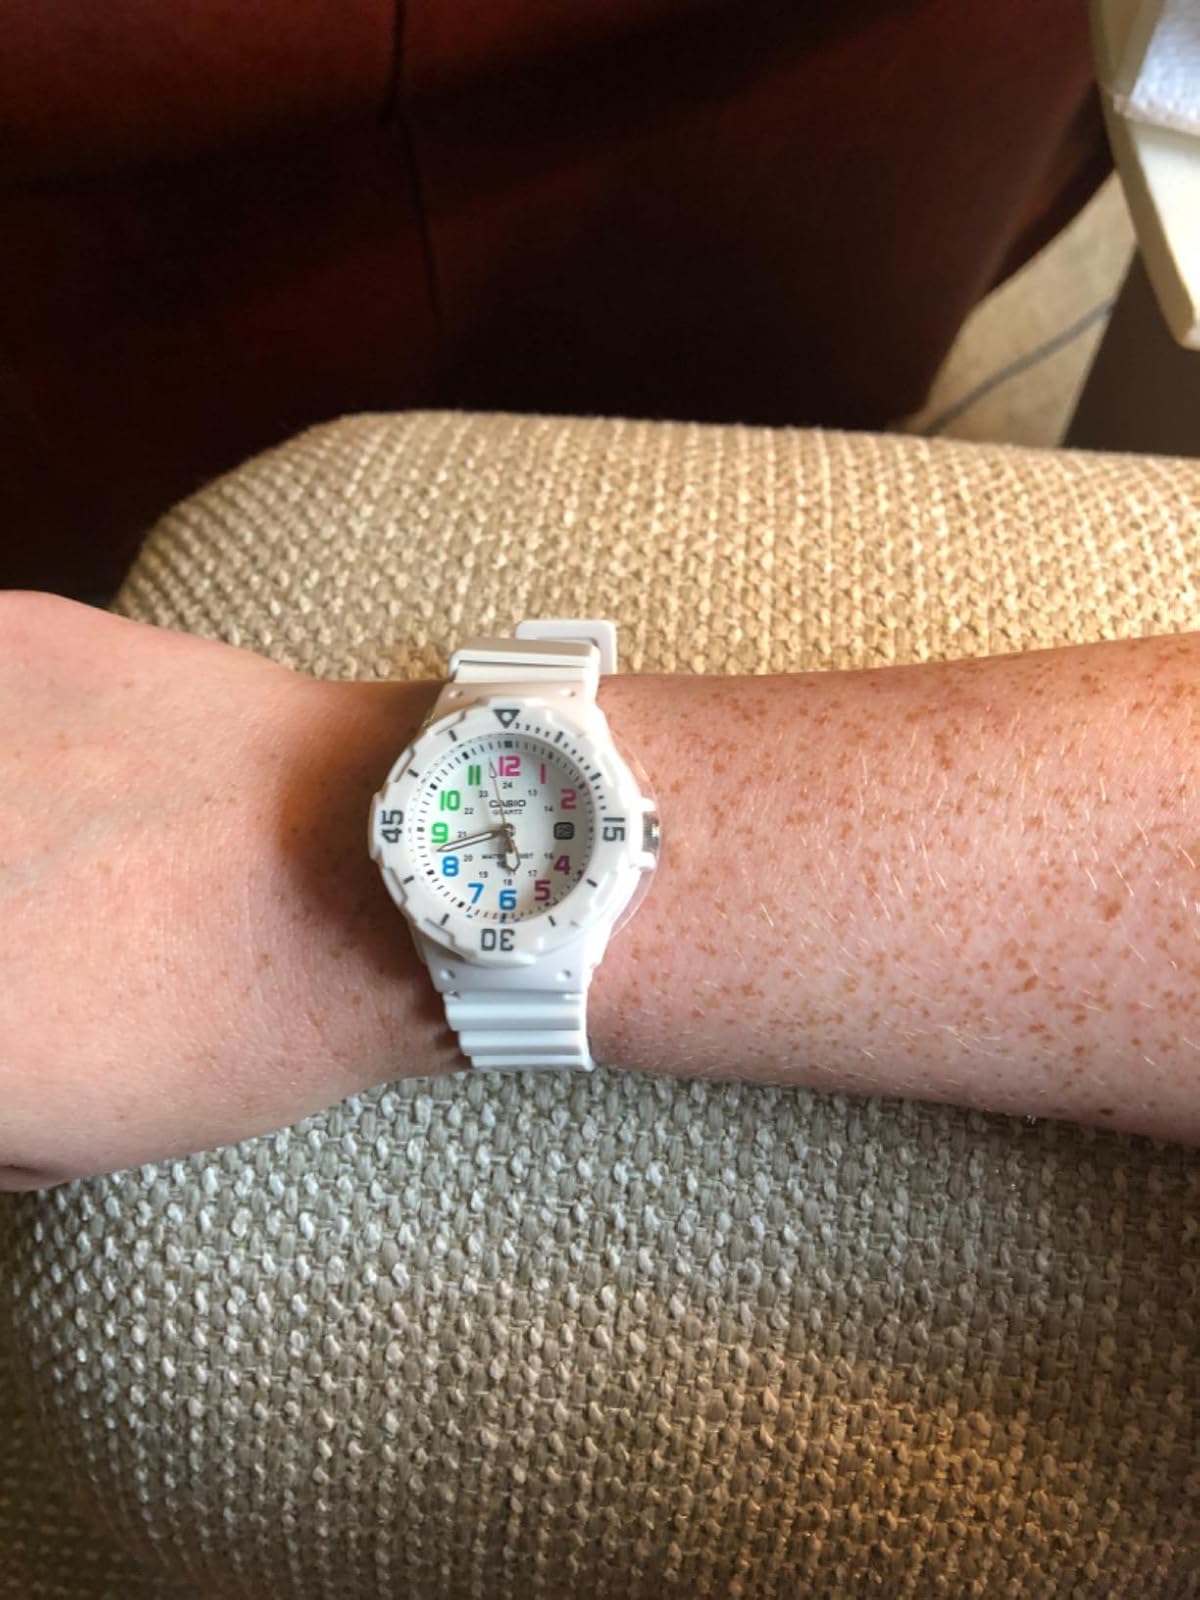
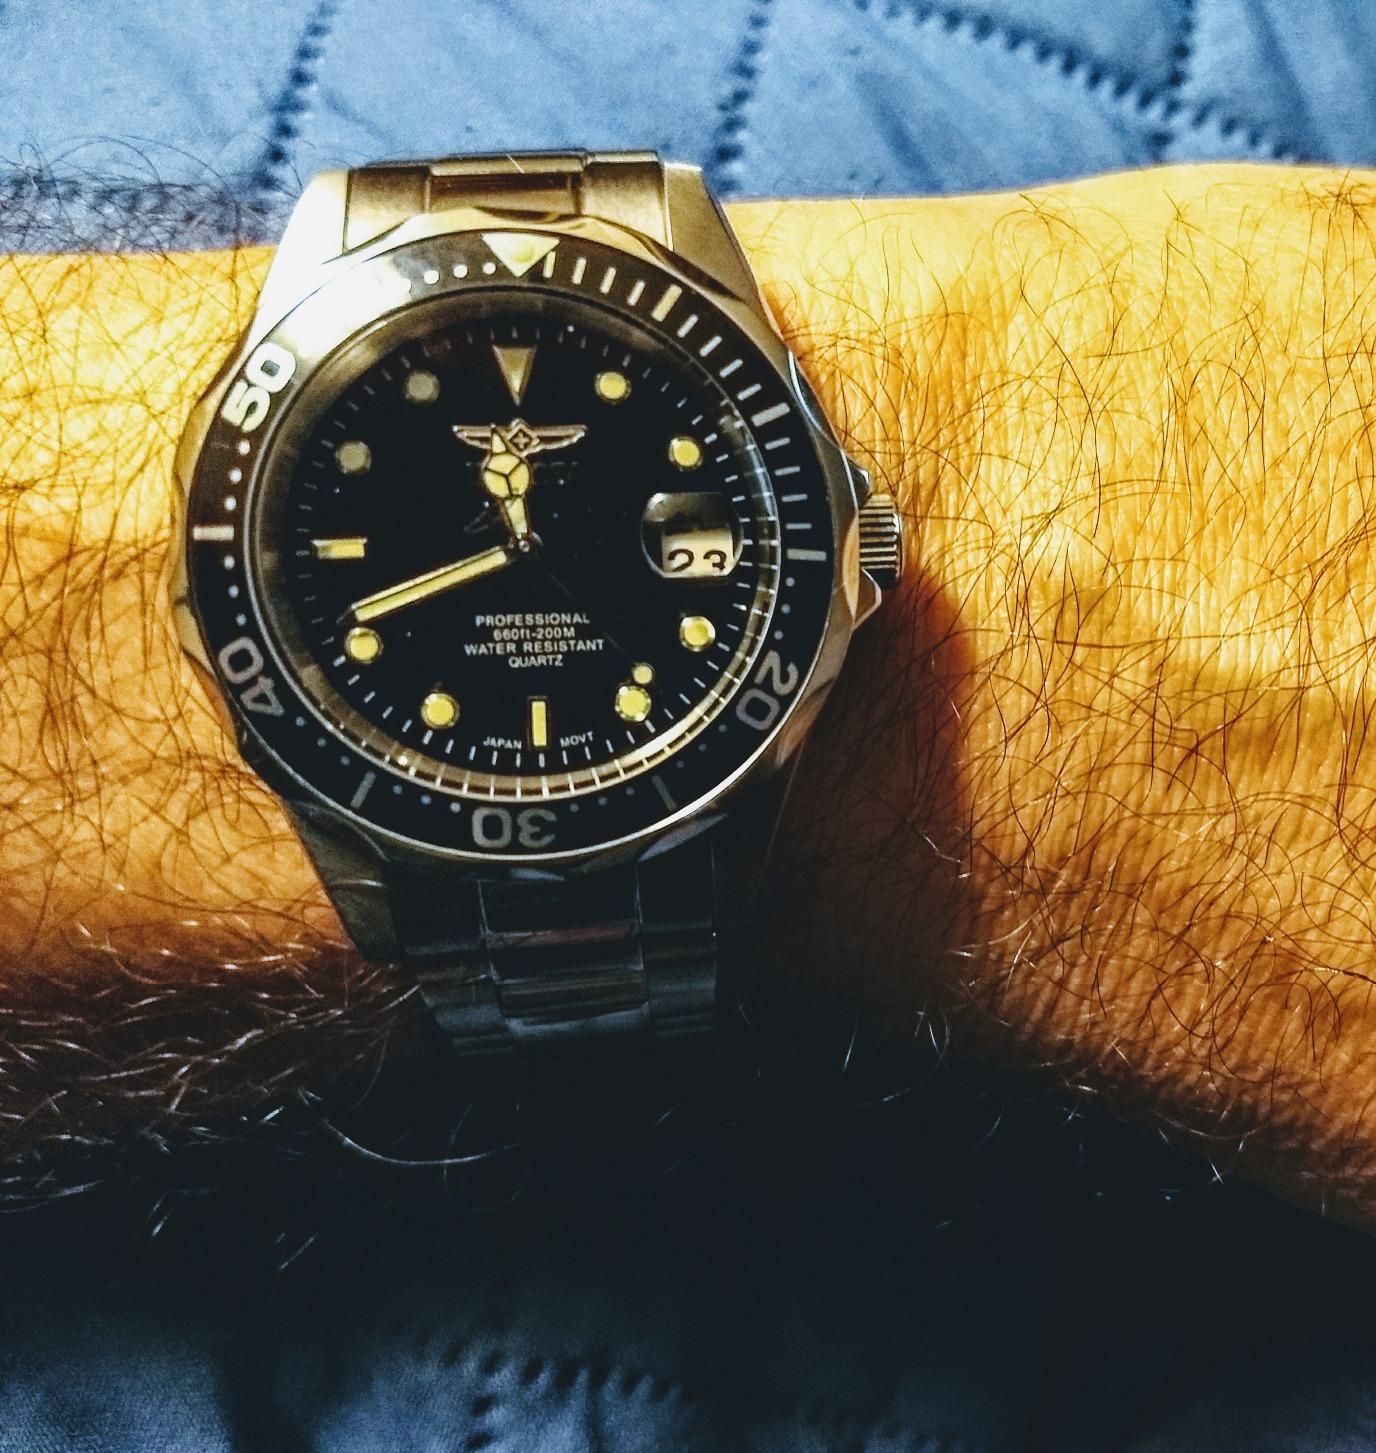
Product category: accessories_watch
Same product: no